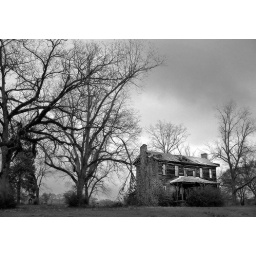
This house is very close to the Talladega Superspeedway in Eastaboga, Al.  HDR black and white version.